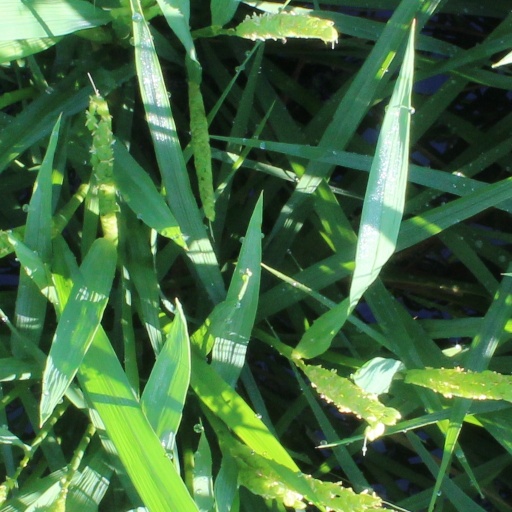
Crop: rice